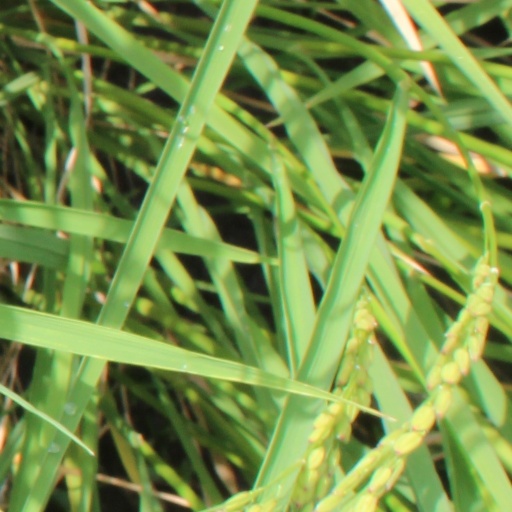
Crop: rice